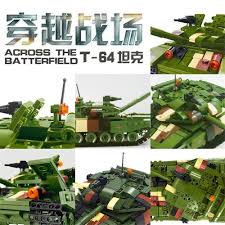
Label: T-64